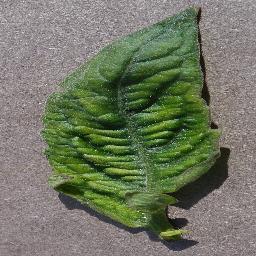
Label: Tomato___Tomato_Yellow_Leaf_Curl_Virus